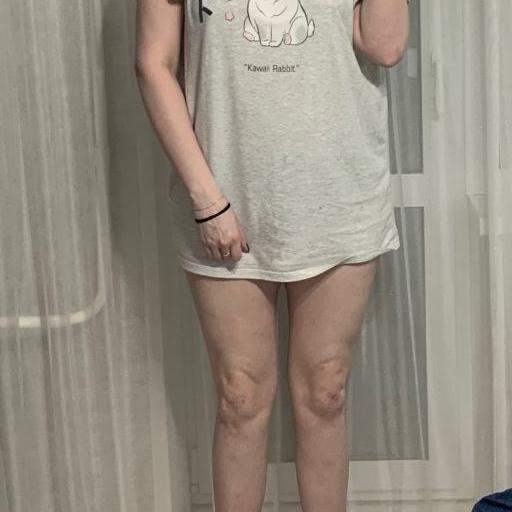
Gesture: no_gesture